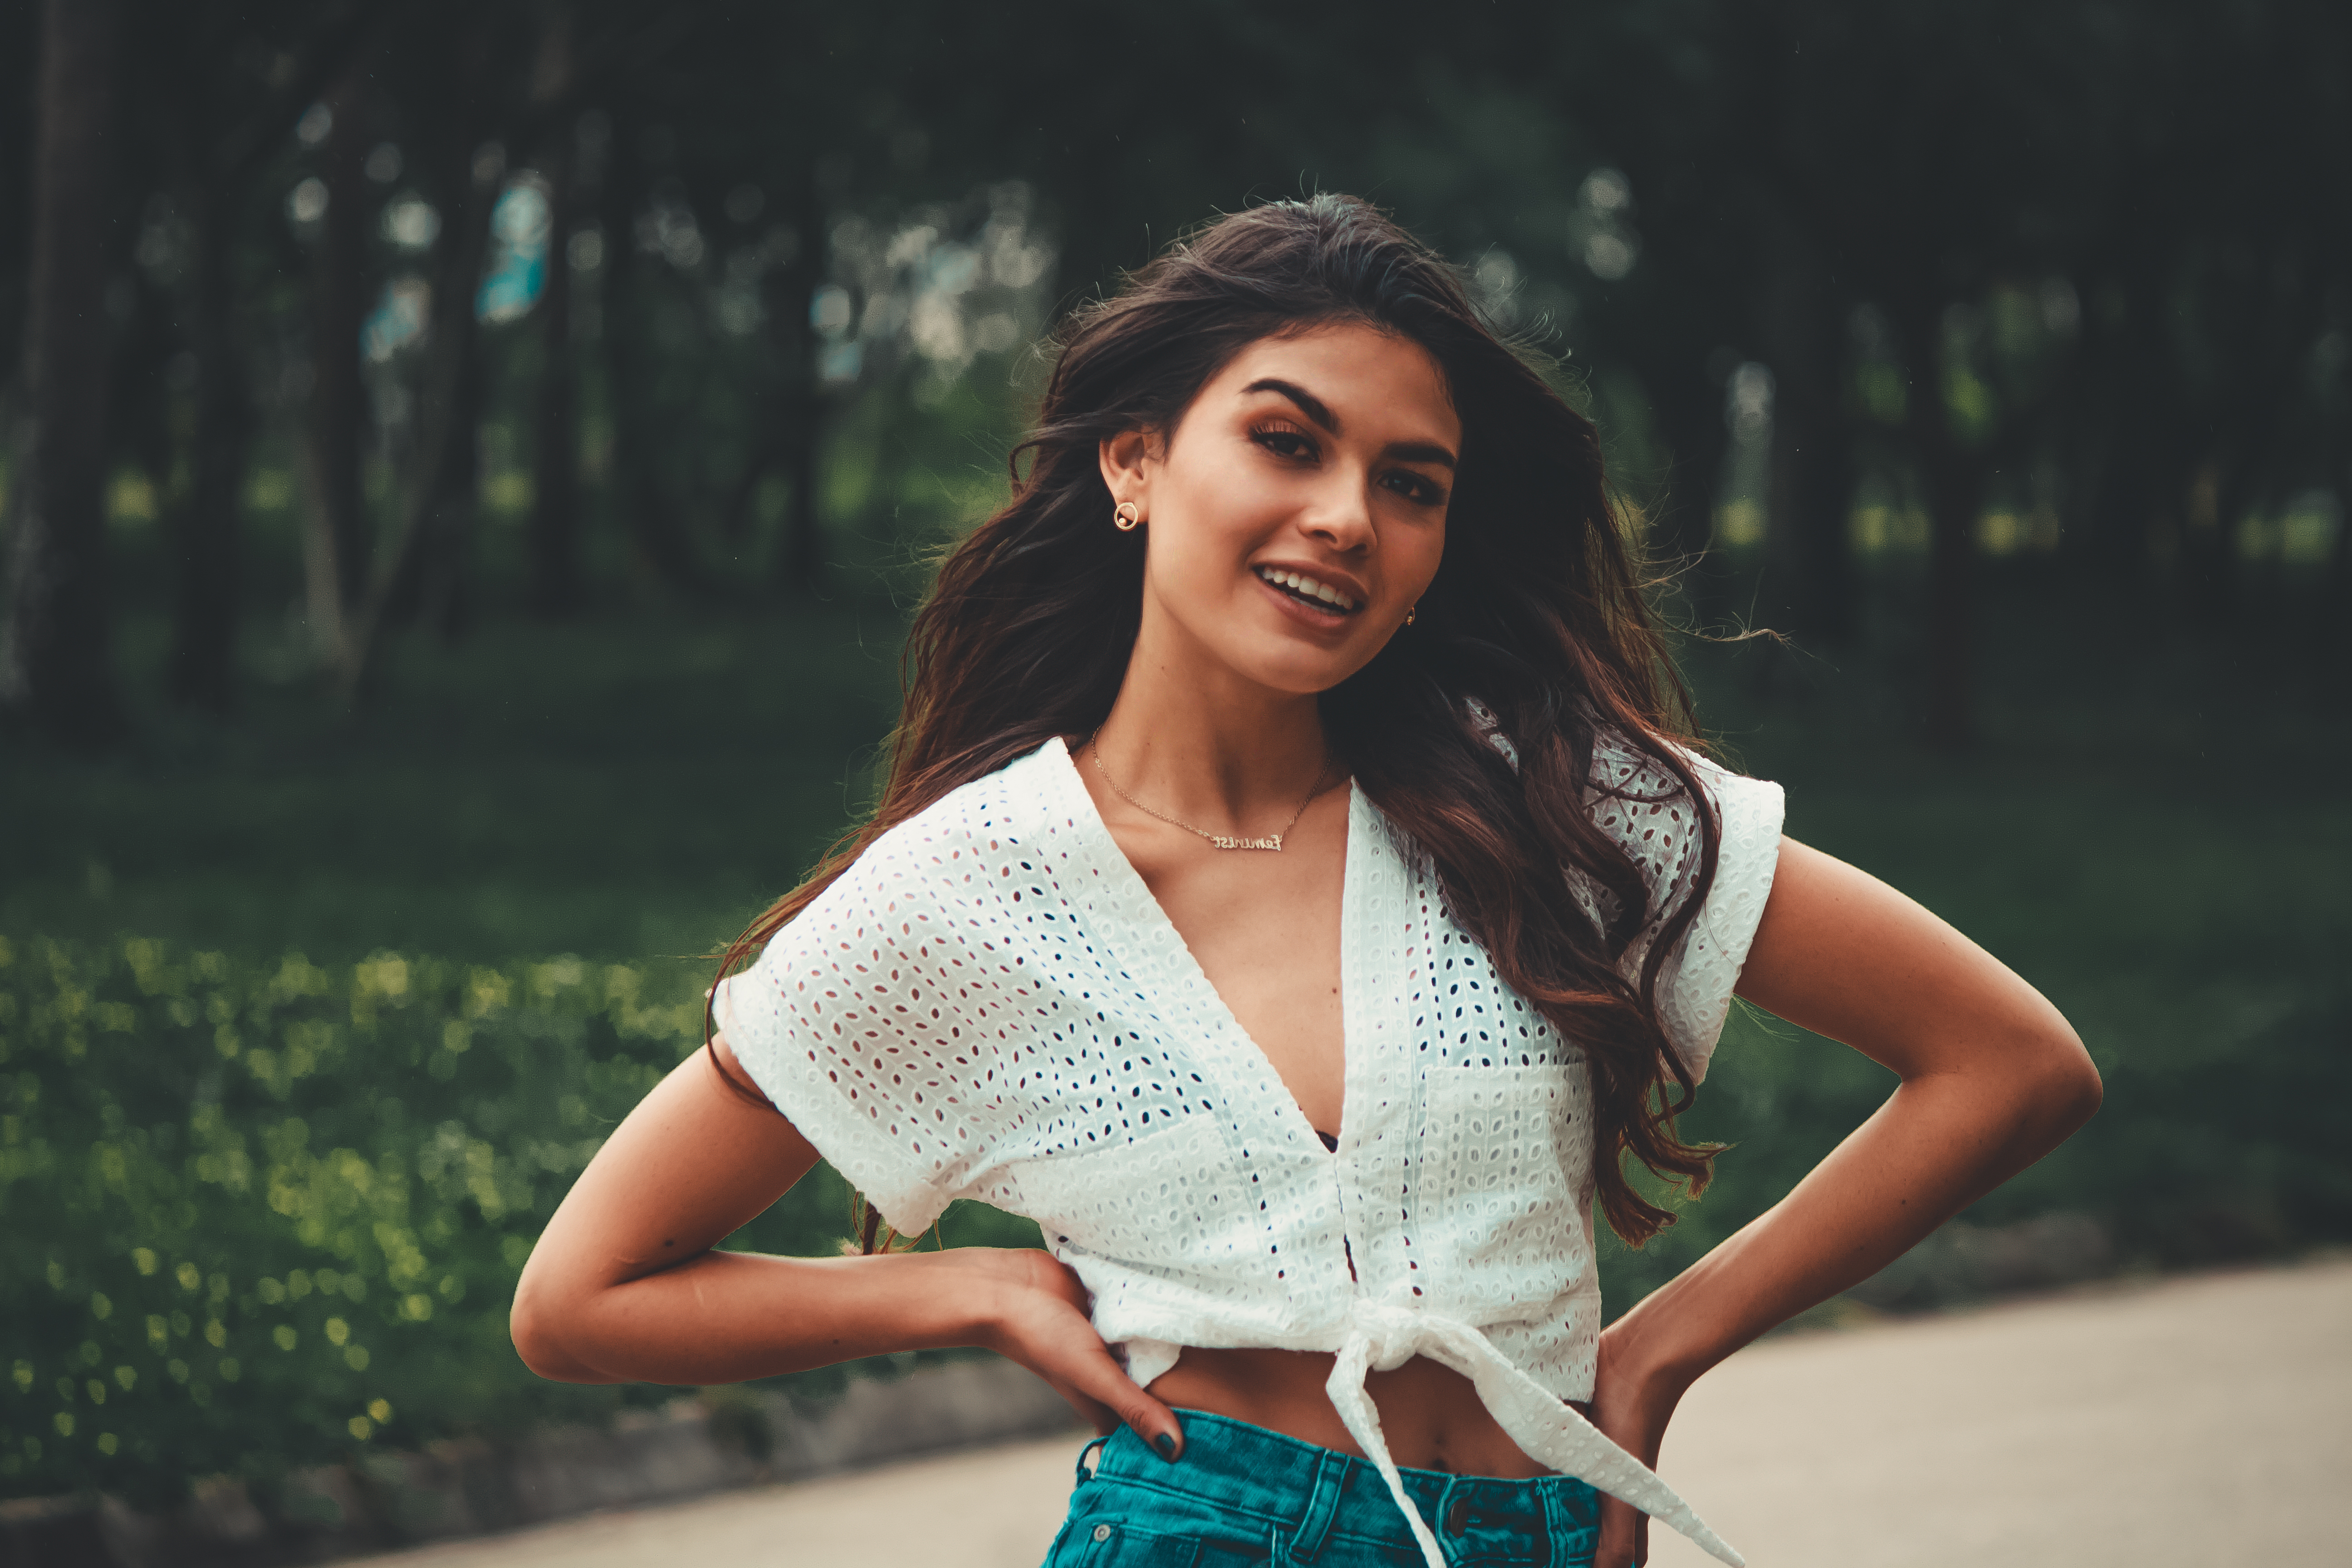
girl, white, photograph, beauty, lady, green, skin, fashion, photo shoot, lip, yellow, model, street fashion, photography, shoulder, eye, smile, brown hair, dress, portrait photography, flash photography, fashion model, outerwear, sunlight, long hair, black hair, neck, fashion design, style, waist, top